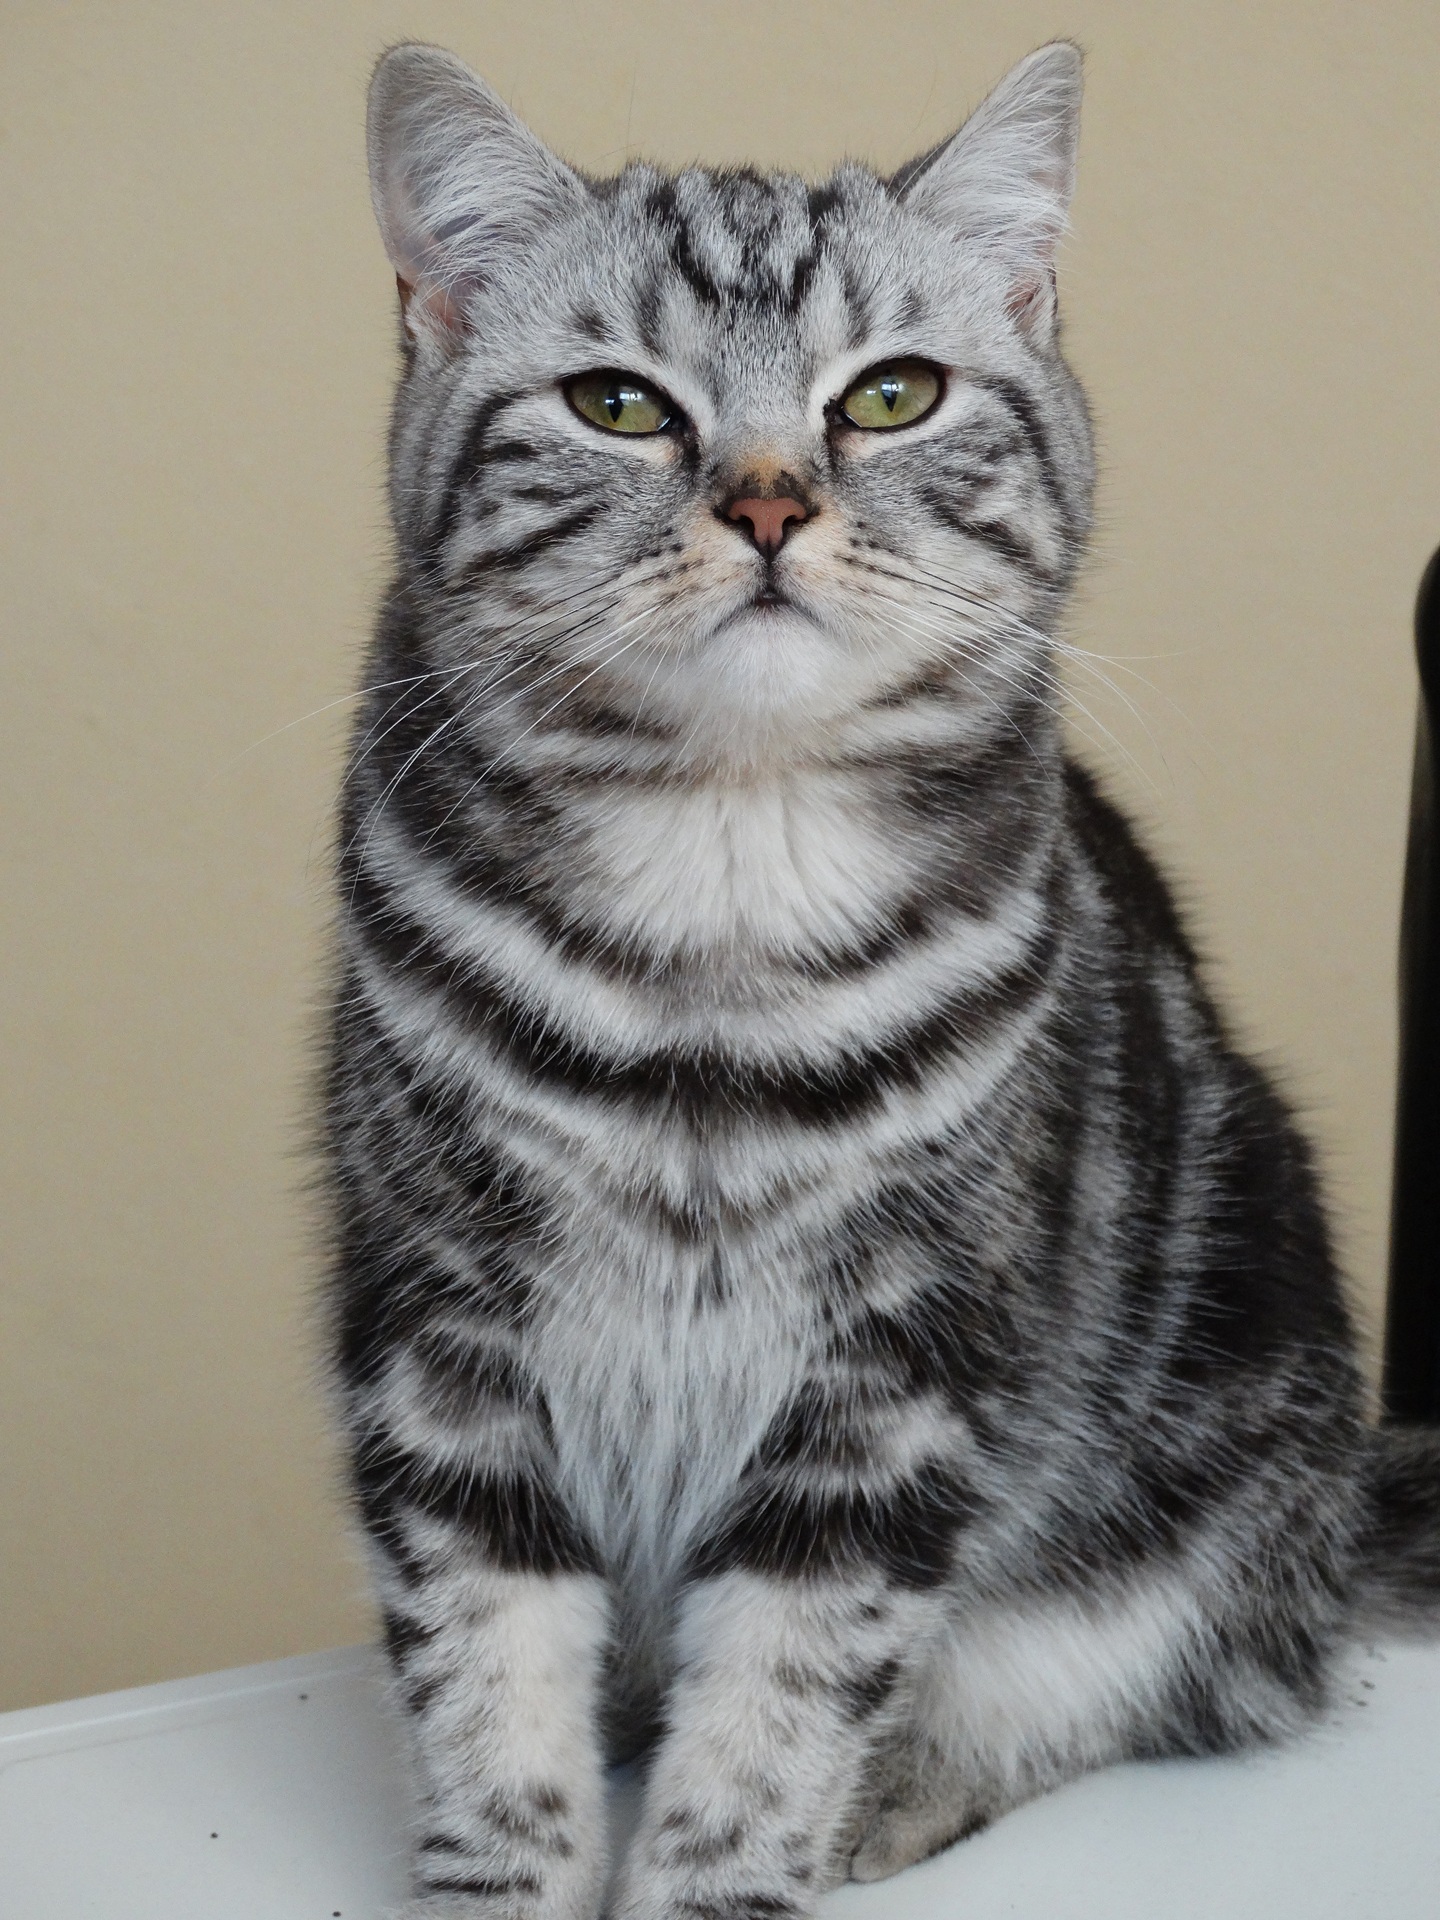
pet, cat, mammal, whiskers, vertebrate, british shorthair, tabby cat, european shorthair, small to medium sized cats, cat like mammal, domestic short haired cat, pixie bob, american shorthair, domestic long haired cat, toyger, egyptian mau